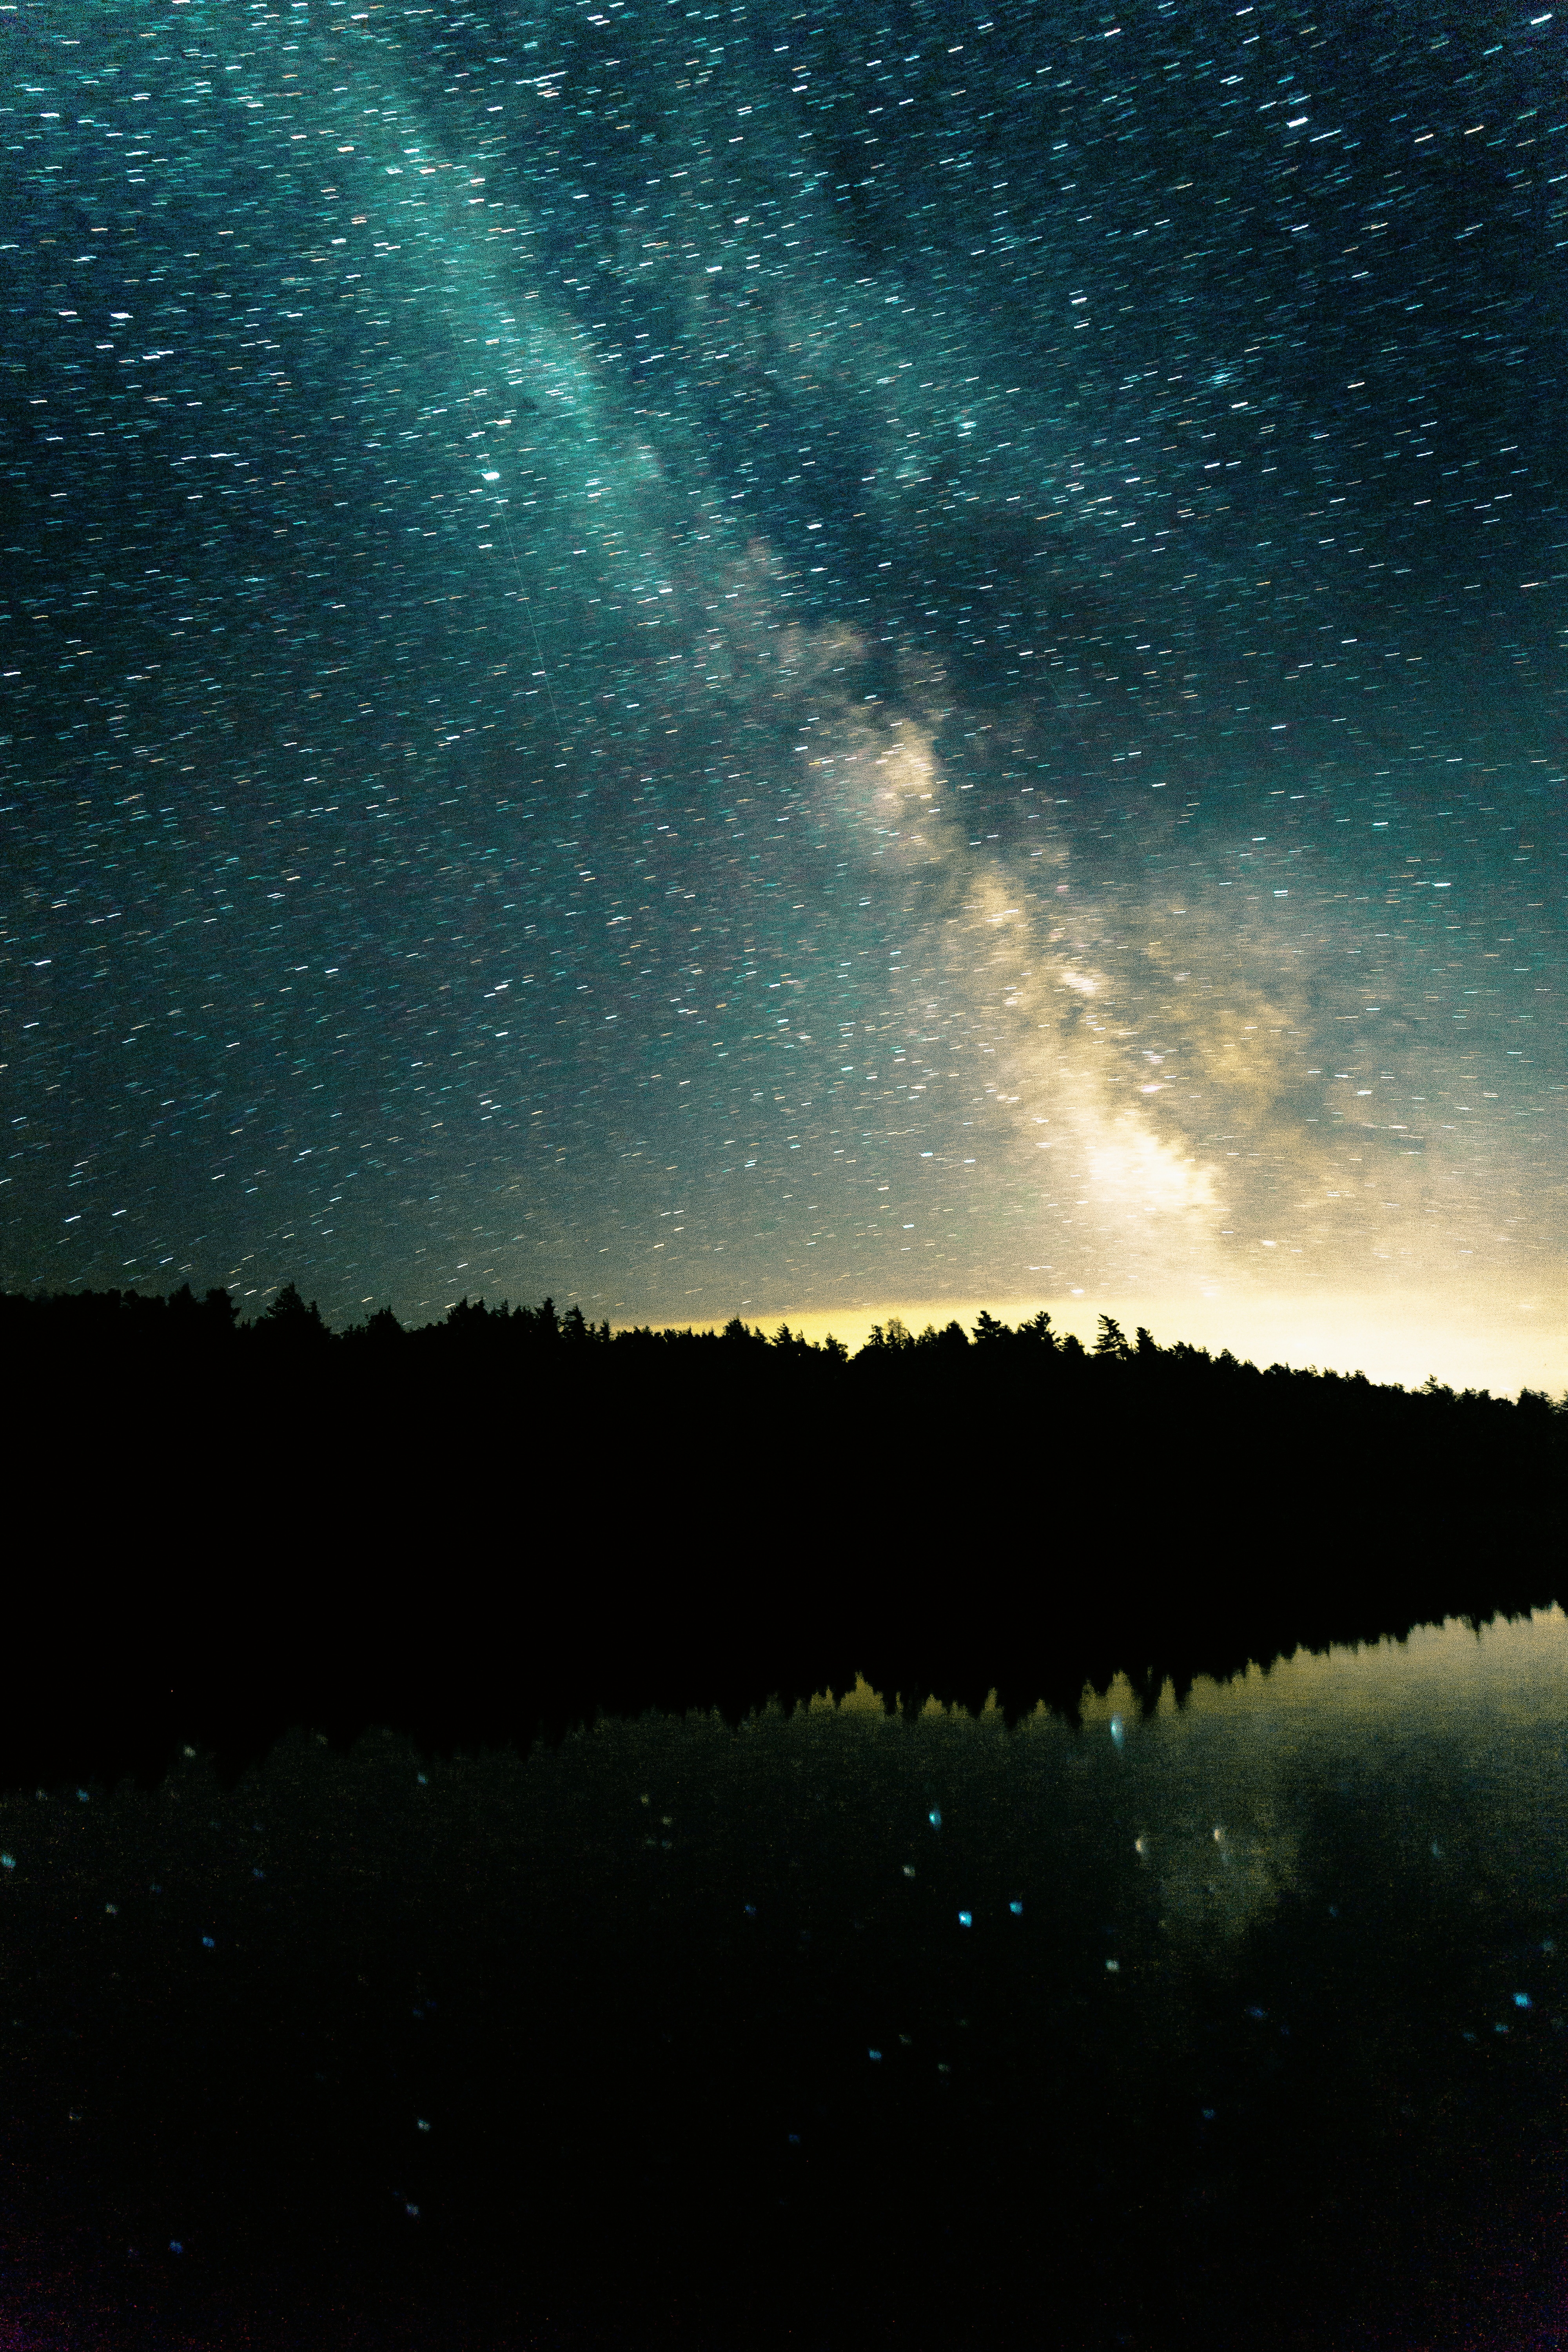
sky, night, star, milky way, atmosphere, darkness, galaxy, moonlight, outer space, astronomy, astronomical object, spiral galaxy